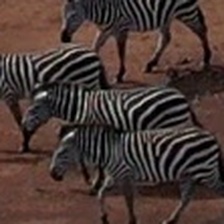
Pose orientation: left